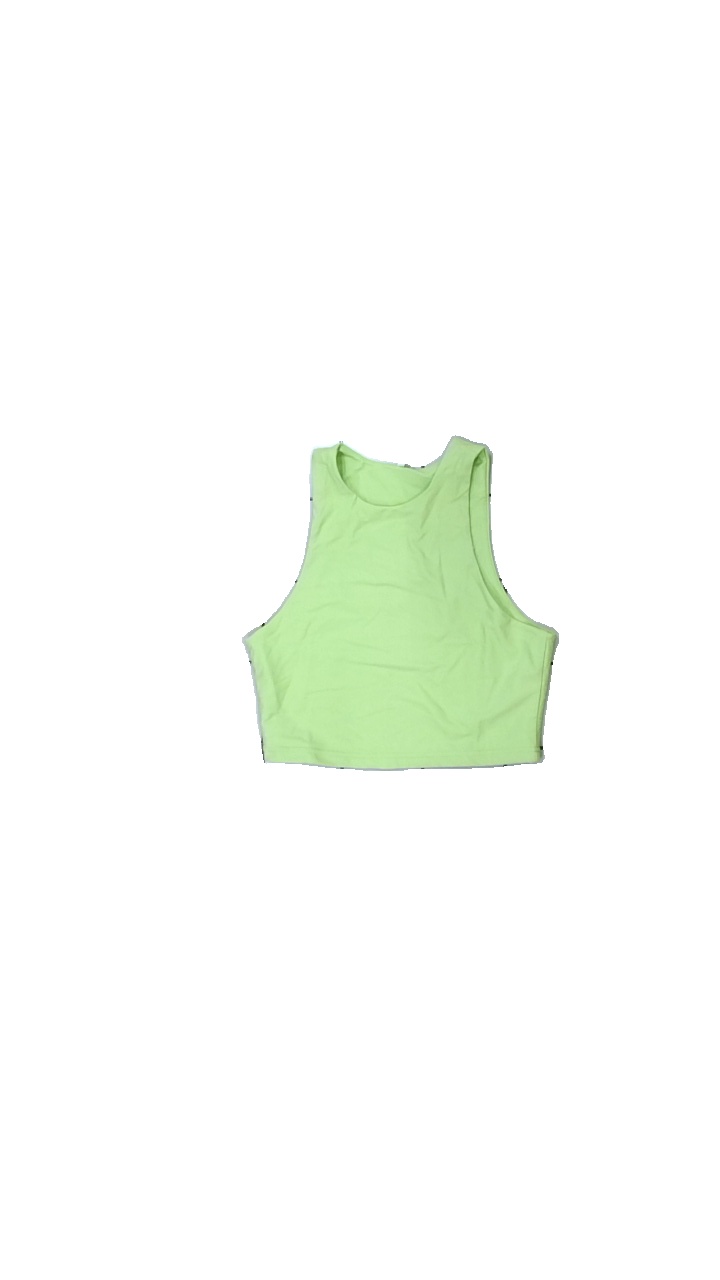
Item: Top (Children)
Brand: Only
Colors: Green
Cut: Regular, Tight, Cropped
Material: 100% nylon
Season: All
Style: Sports
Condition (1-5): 3
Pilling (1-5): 5
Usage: Reuse
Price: <50